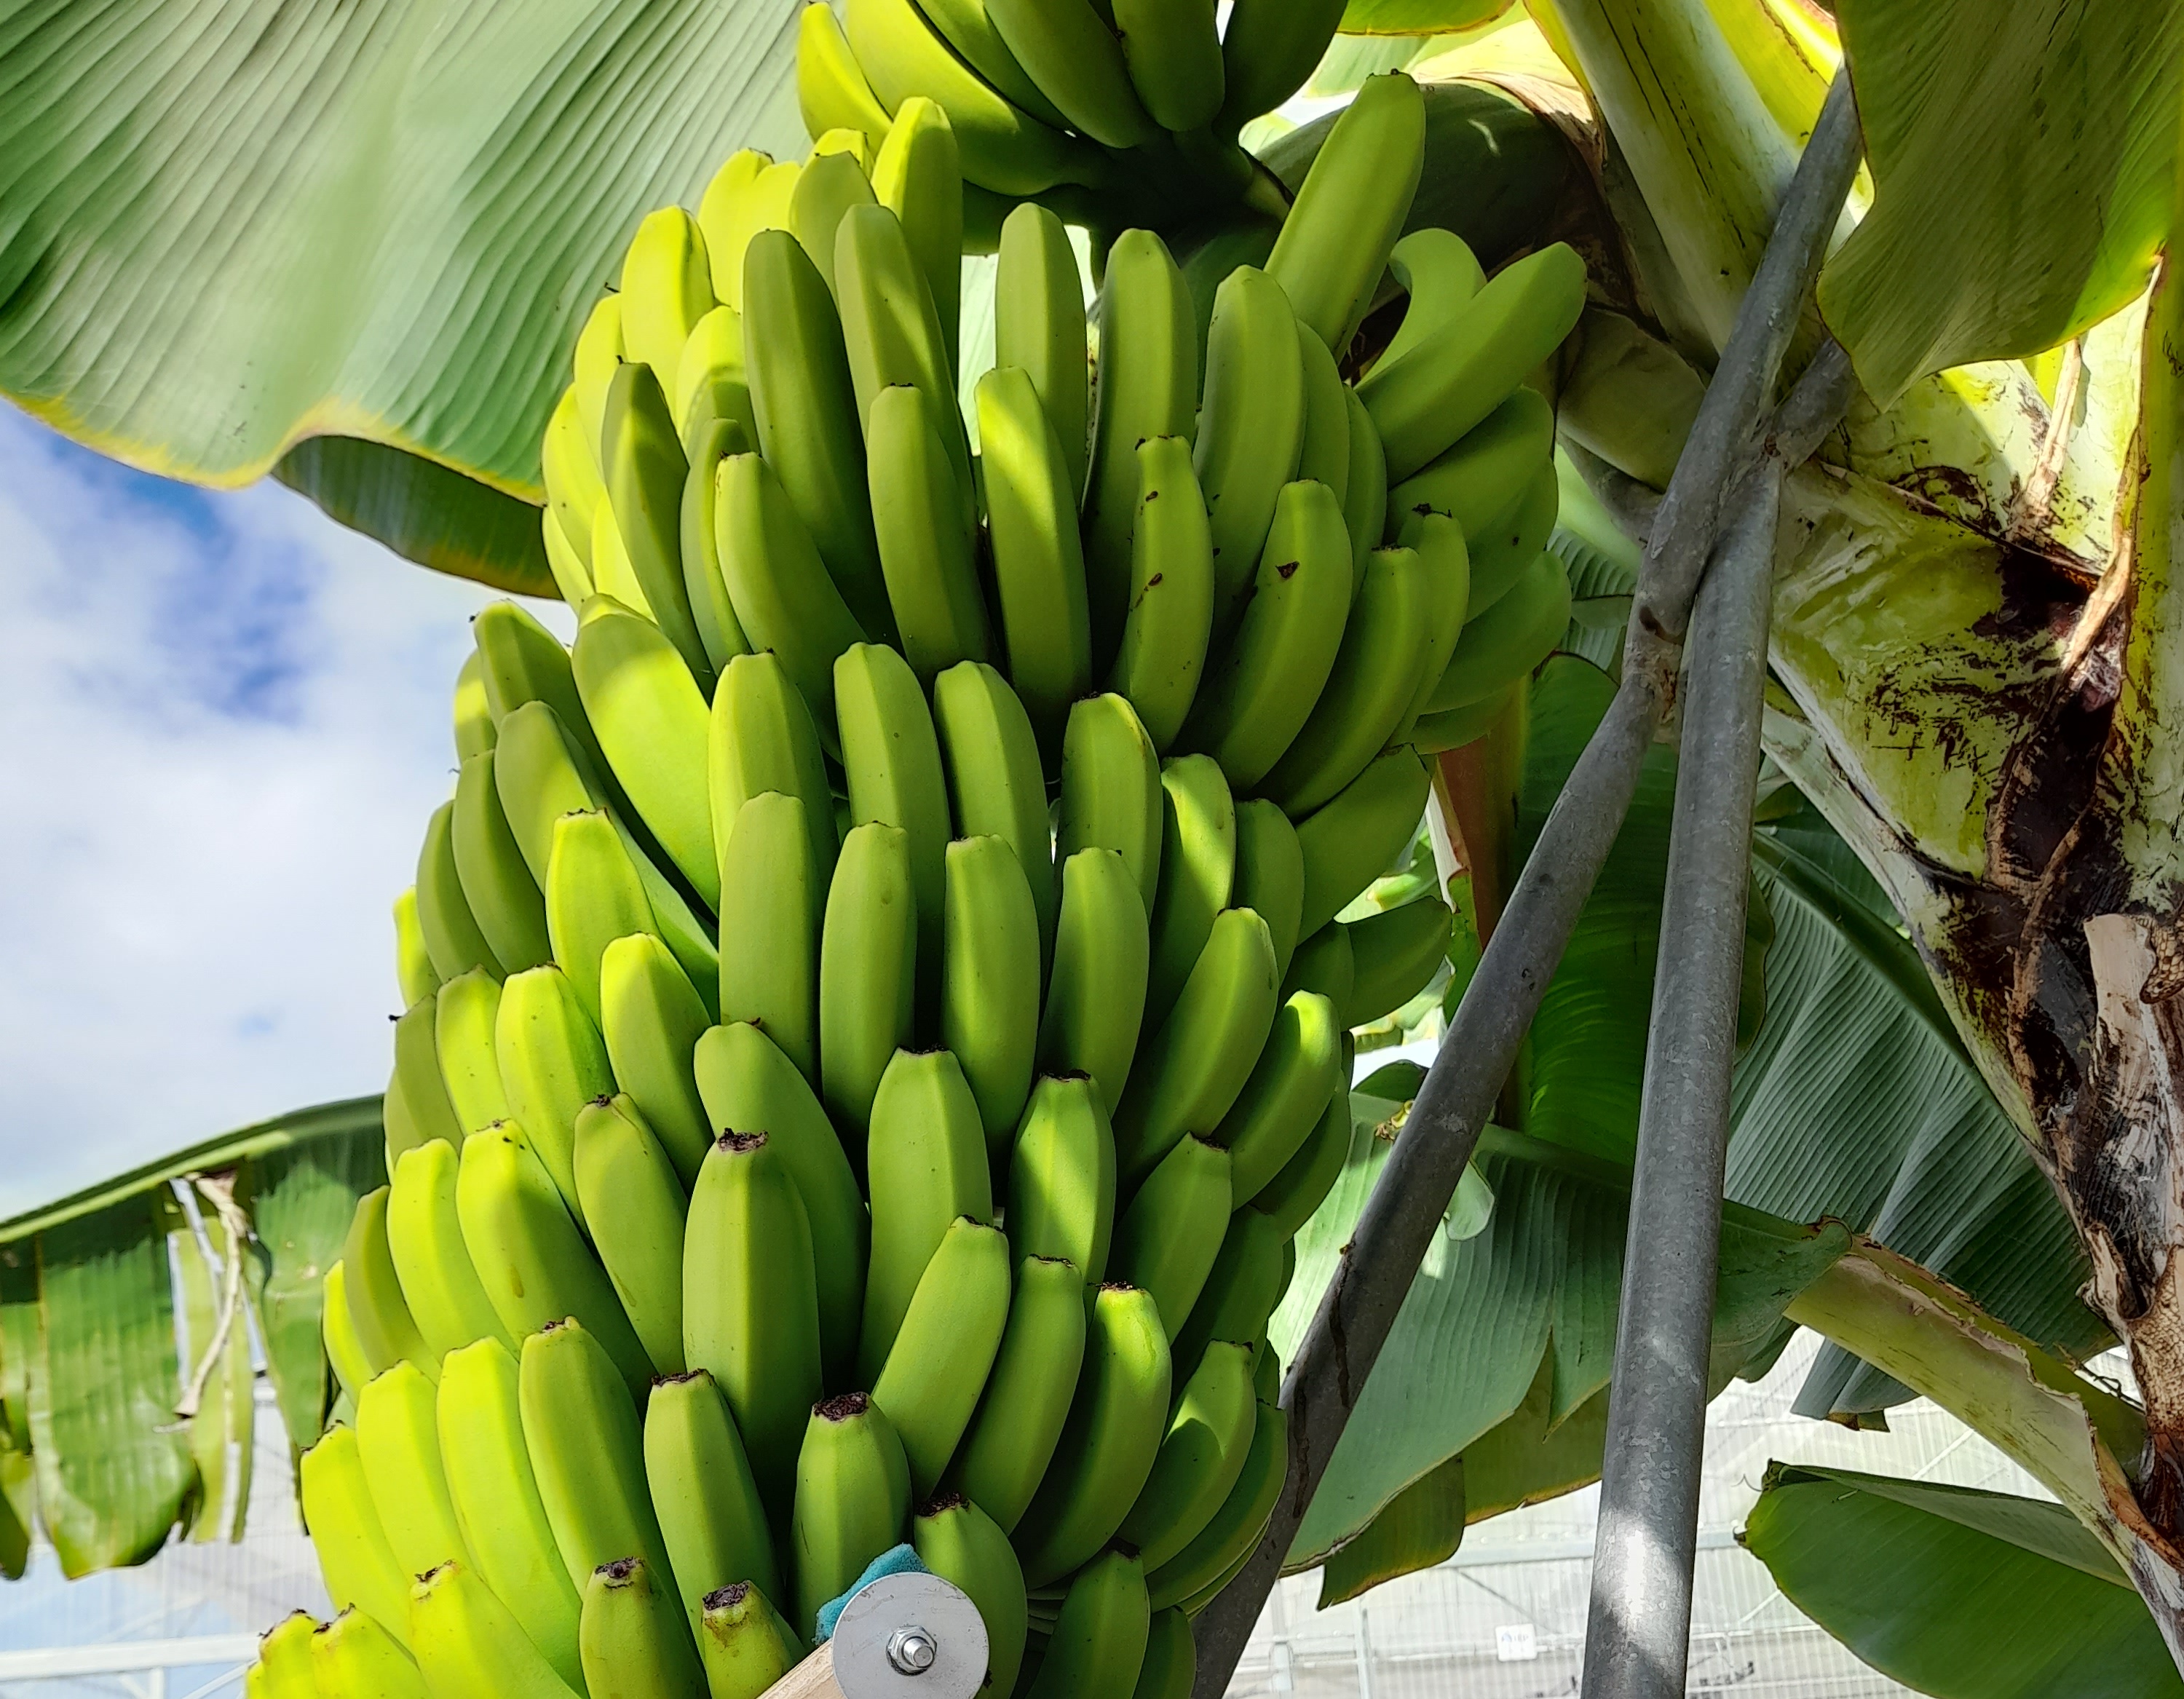
Label: Keep